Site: brandenburg
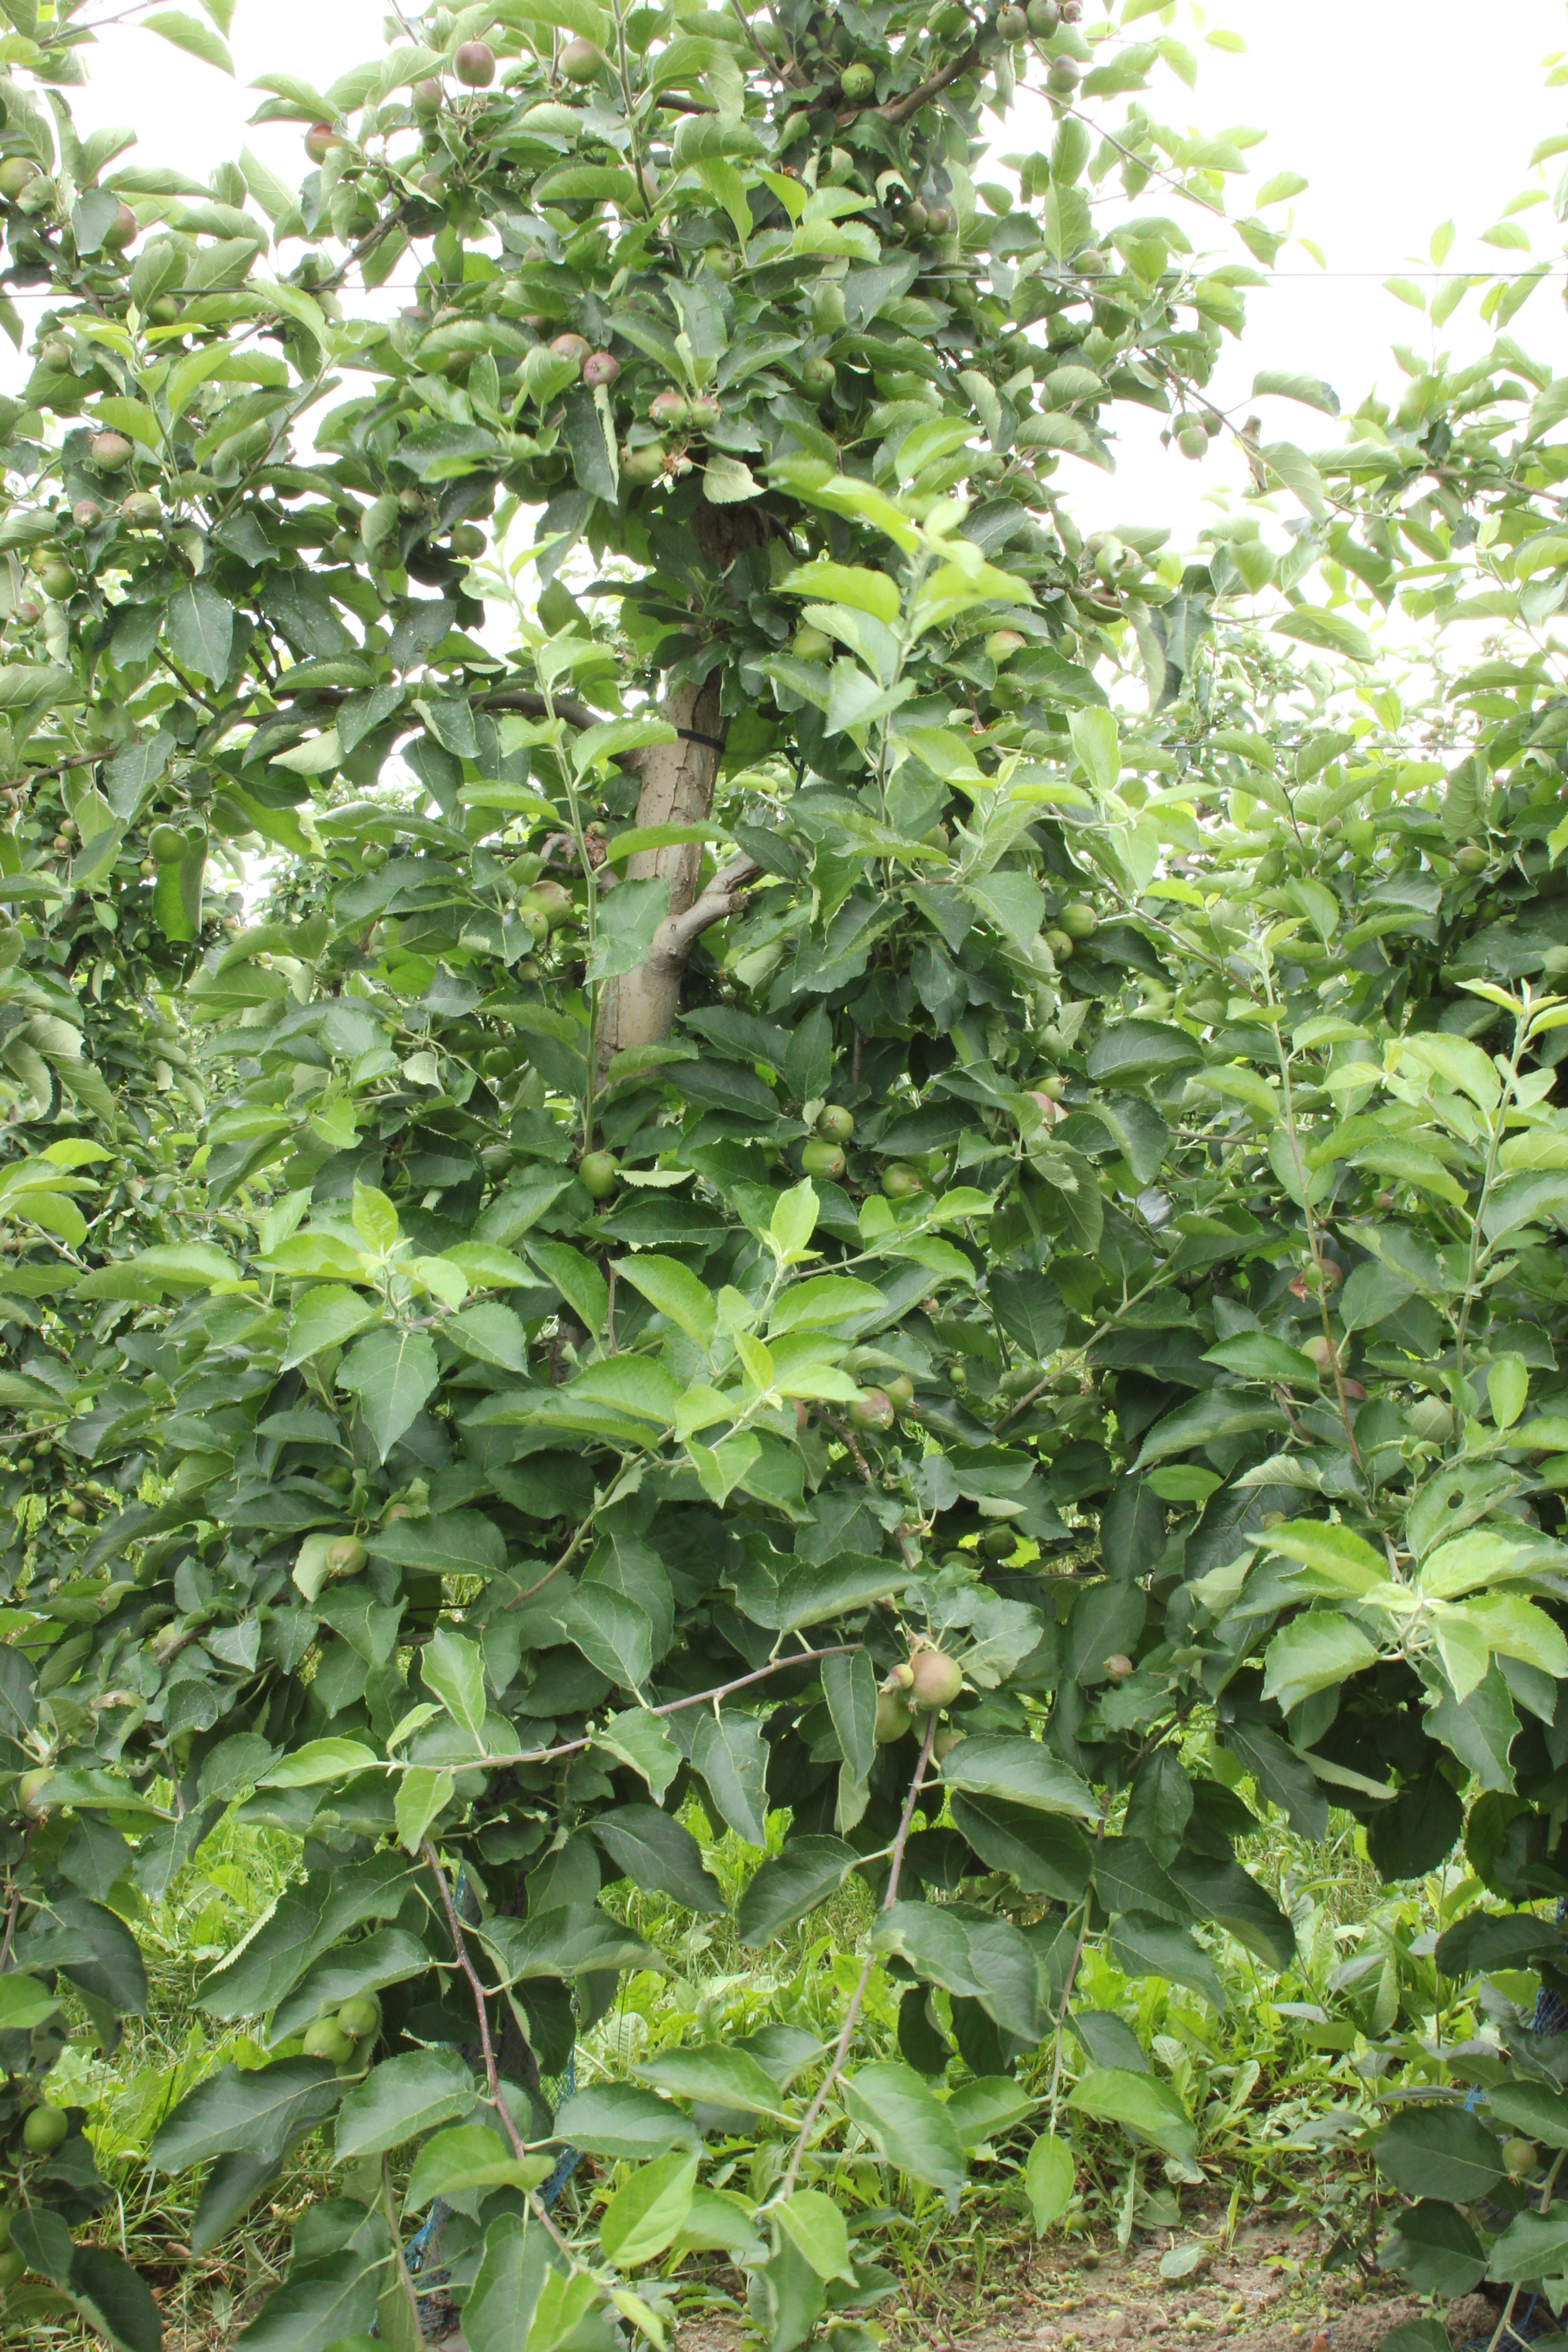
Growth stage (BBCH 73): Development of fruit